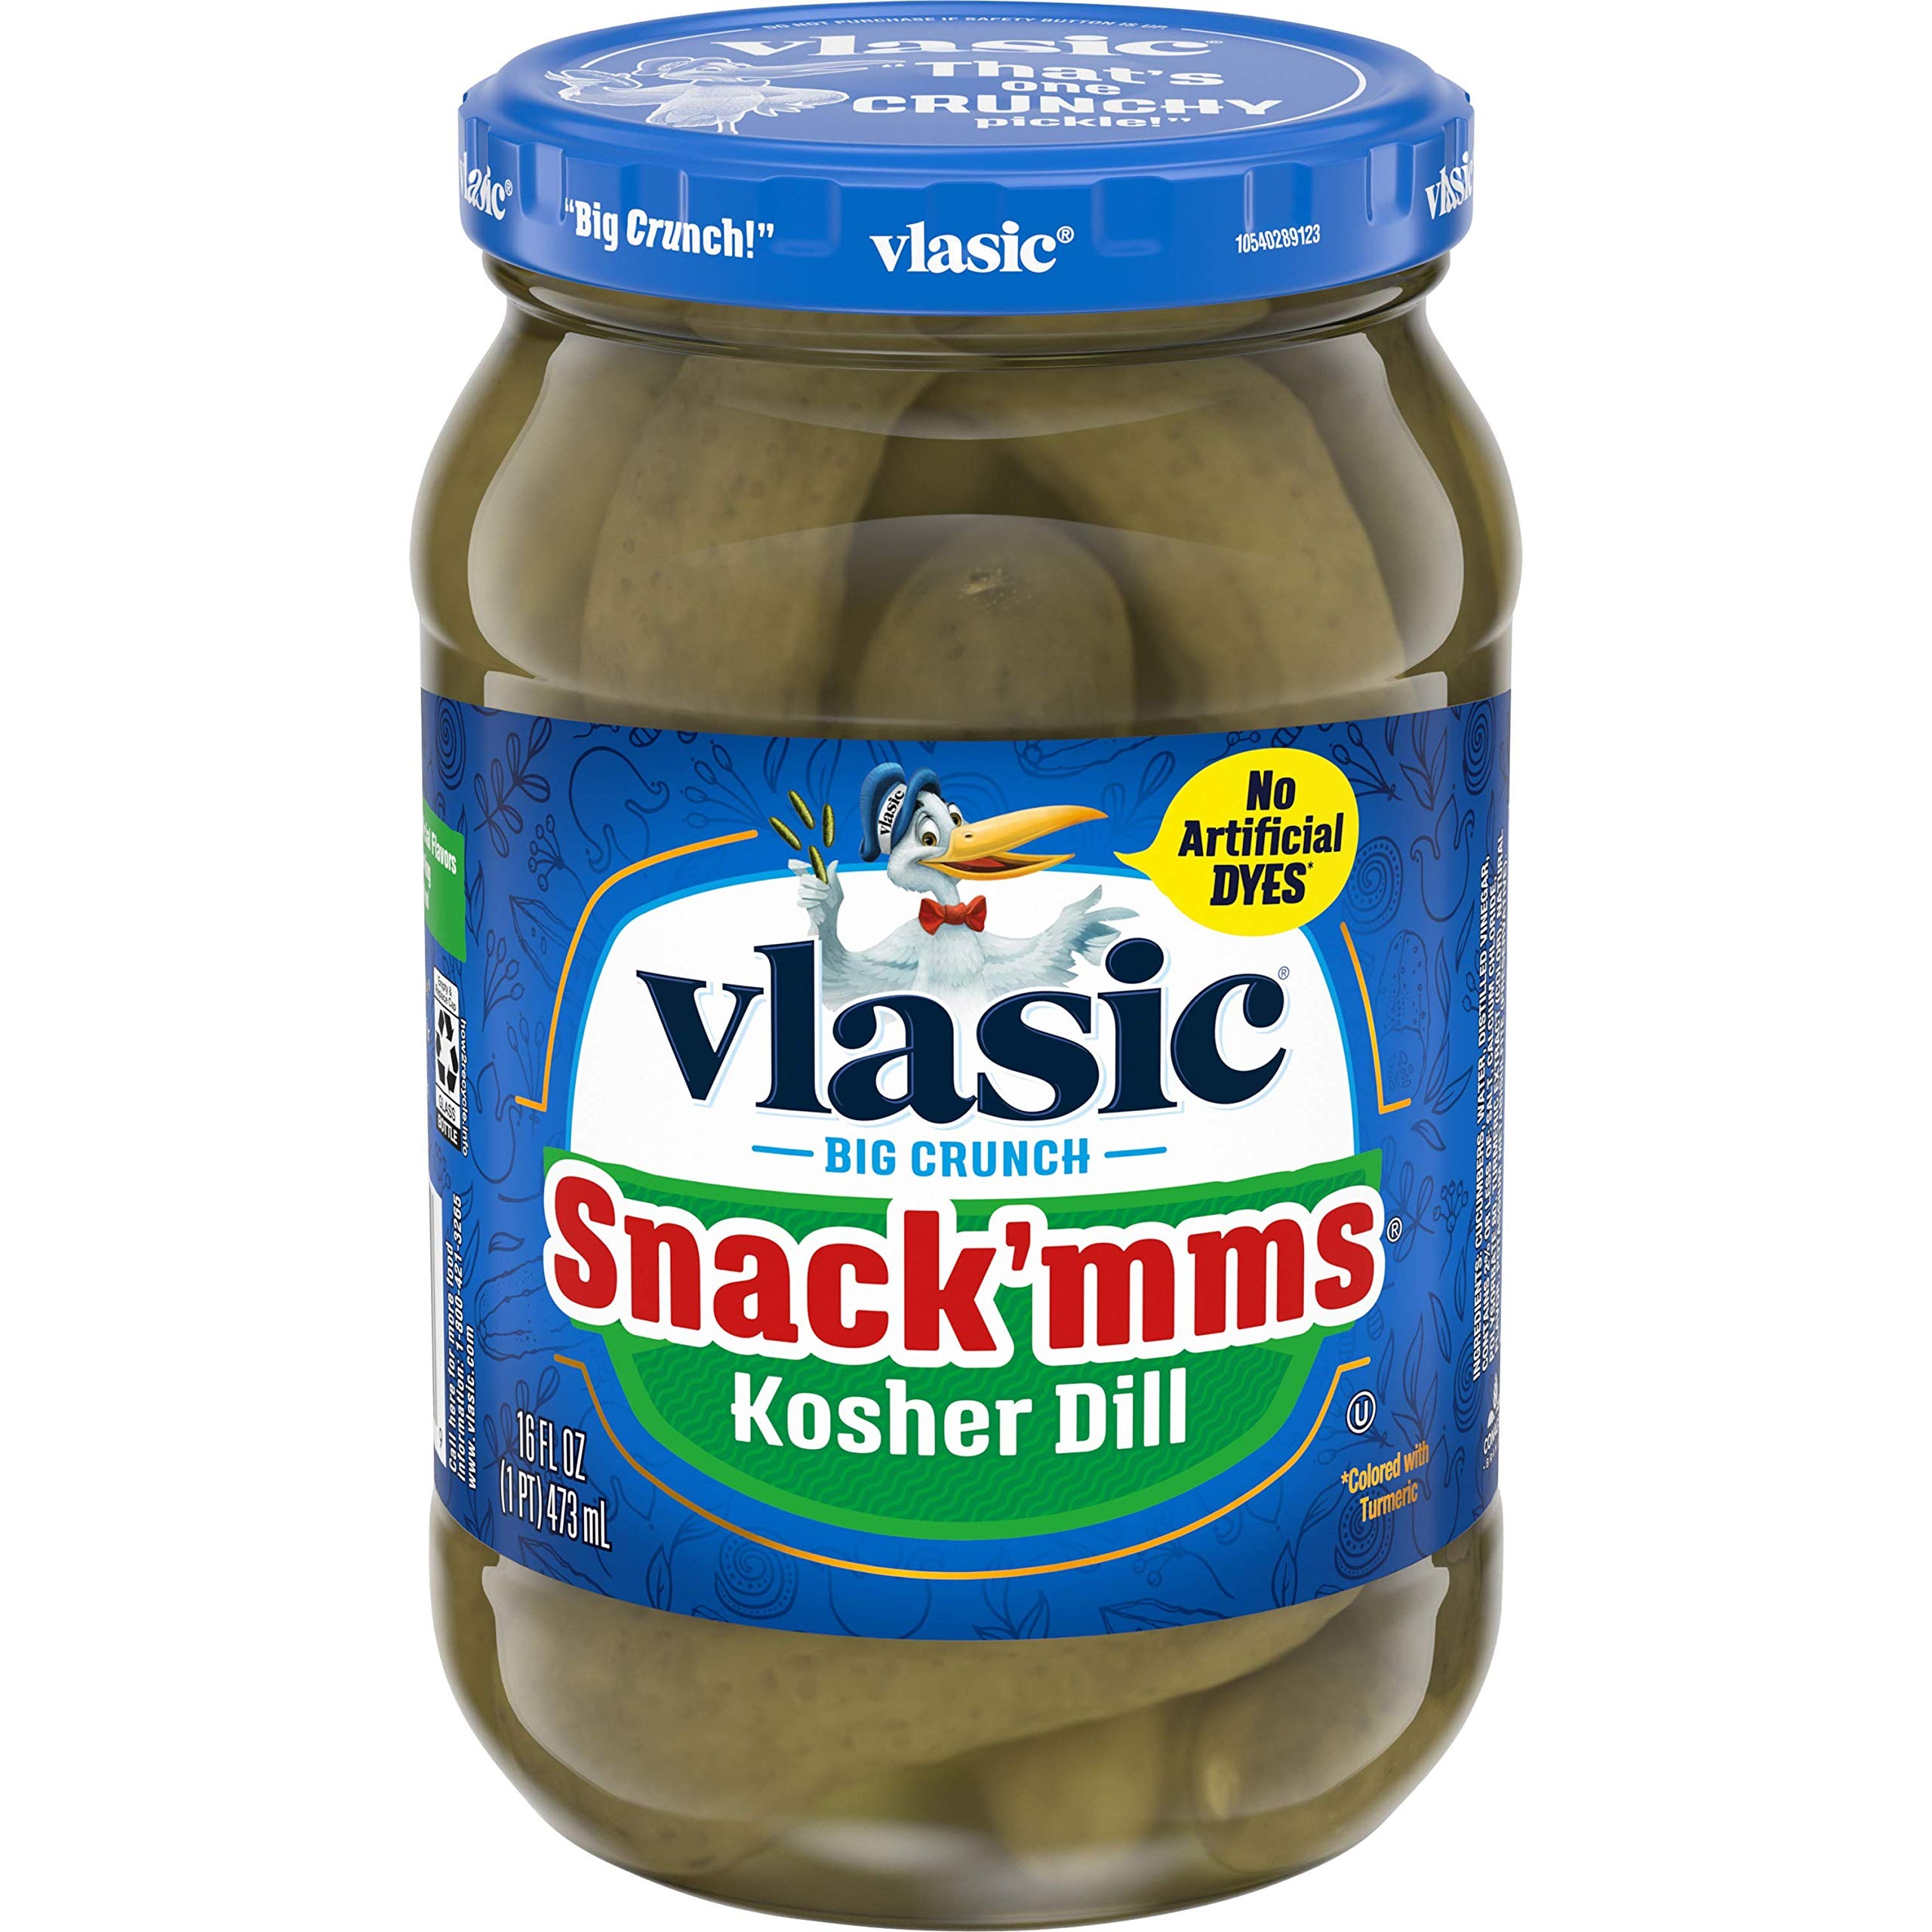
Item Name: Vlasic Snack'mms Kosher Pickles Dill Minis, Keto Friendly, 16 FL OZ (Pack of 6)
Bullet Point 1: Six 16 fl oz jars of Vlasic Snack'mms Kosher Dill Pickles
Bullet Point 2: Perfectly crunchy, Certified Kosher dill pickles made with a one-of-a-kind recipe for a classic taste everyone loves
Bullet Point 3: Whole dill snack pickles deliver a delicious, zesty flavor and satisfying crunch, perfect as low calorie snacks (pickles, a low calorie food) for any occasion
Bullet Point 4: Vlasic whole dill pickles contain 0 calories per serving and contain no artificial flavors or dyes (colored with turmeric), so you can feel good about enjoying and serving these snack-sized whole pickles
Bullet Point 5: Mini dill pickles are the ideal shape and size to simply enjoy as salty pickle snacks, for adding a pop to your favorite party appetizers or to serve alongside other dishes
Value: 96.0
Unit: Count

Price: 4.465